Eastern Orthodoxy

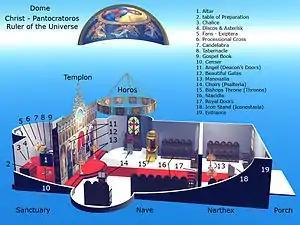
An illustration of the traditional interior of an Eastern Orthodox church

The Eastern Orthodox Church places emphasis and awards a high level of prestige to traditions of monasticism and asceticism with roots in Early Christianity in the Near East and Byzantine Anatolia. The most important centres of Christian Orthodox monasticism are Saint Catherine's Monastery in the Sinai Peninsula (Egypt) and Mount Athos in Northern Greece.